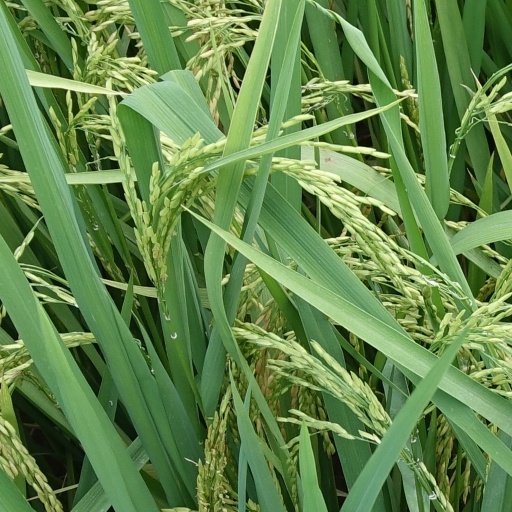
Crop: rice